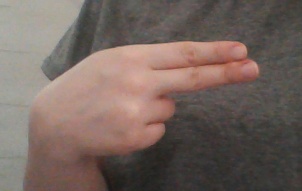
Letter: ain